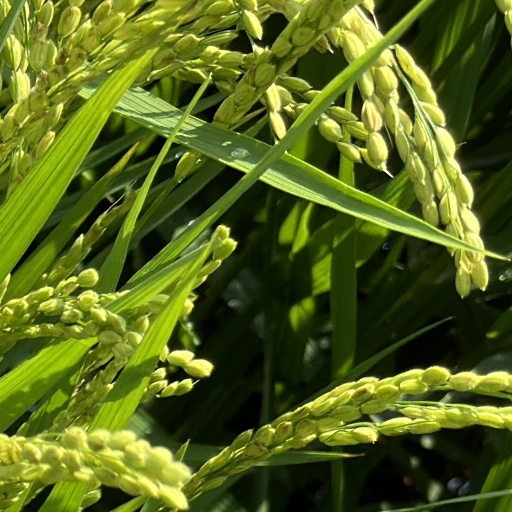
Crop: rice